Coastal management

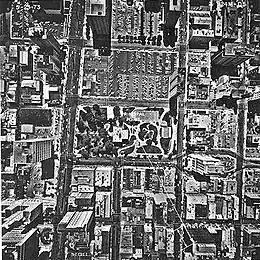
Figure 2. An example of relief displacement. All objects above ground level are displaced outwards from the centre of the photograph. The displacement becomes more evident near the edges.

Beach replenishment/nourishment involves importing sand from elsewhere and adding it to the existing beach. The imported sand should be of a similar quality to the existing beach material so it can meld with the natural local processes and without adverse effects. Beach nourishment can be used in combination with groynes. The scheme requires repeated applications on an annual or multi-year cycle.